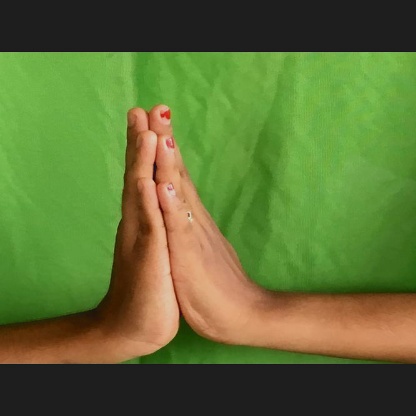
Mudra: Anjali